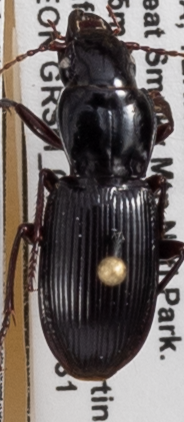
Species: Pterostichus acutipes acutipes
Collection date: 2021-08-31
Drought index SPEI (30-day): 1.93
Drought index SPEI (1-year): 1.22
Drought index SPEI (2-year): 2.09